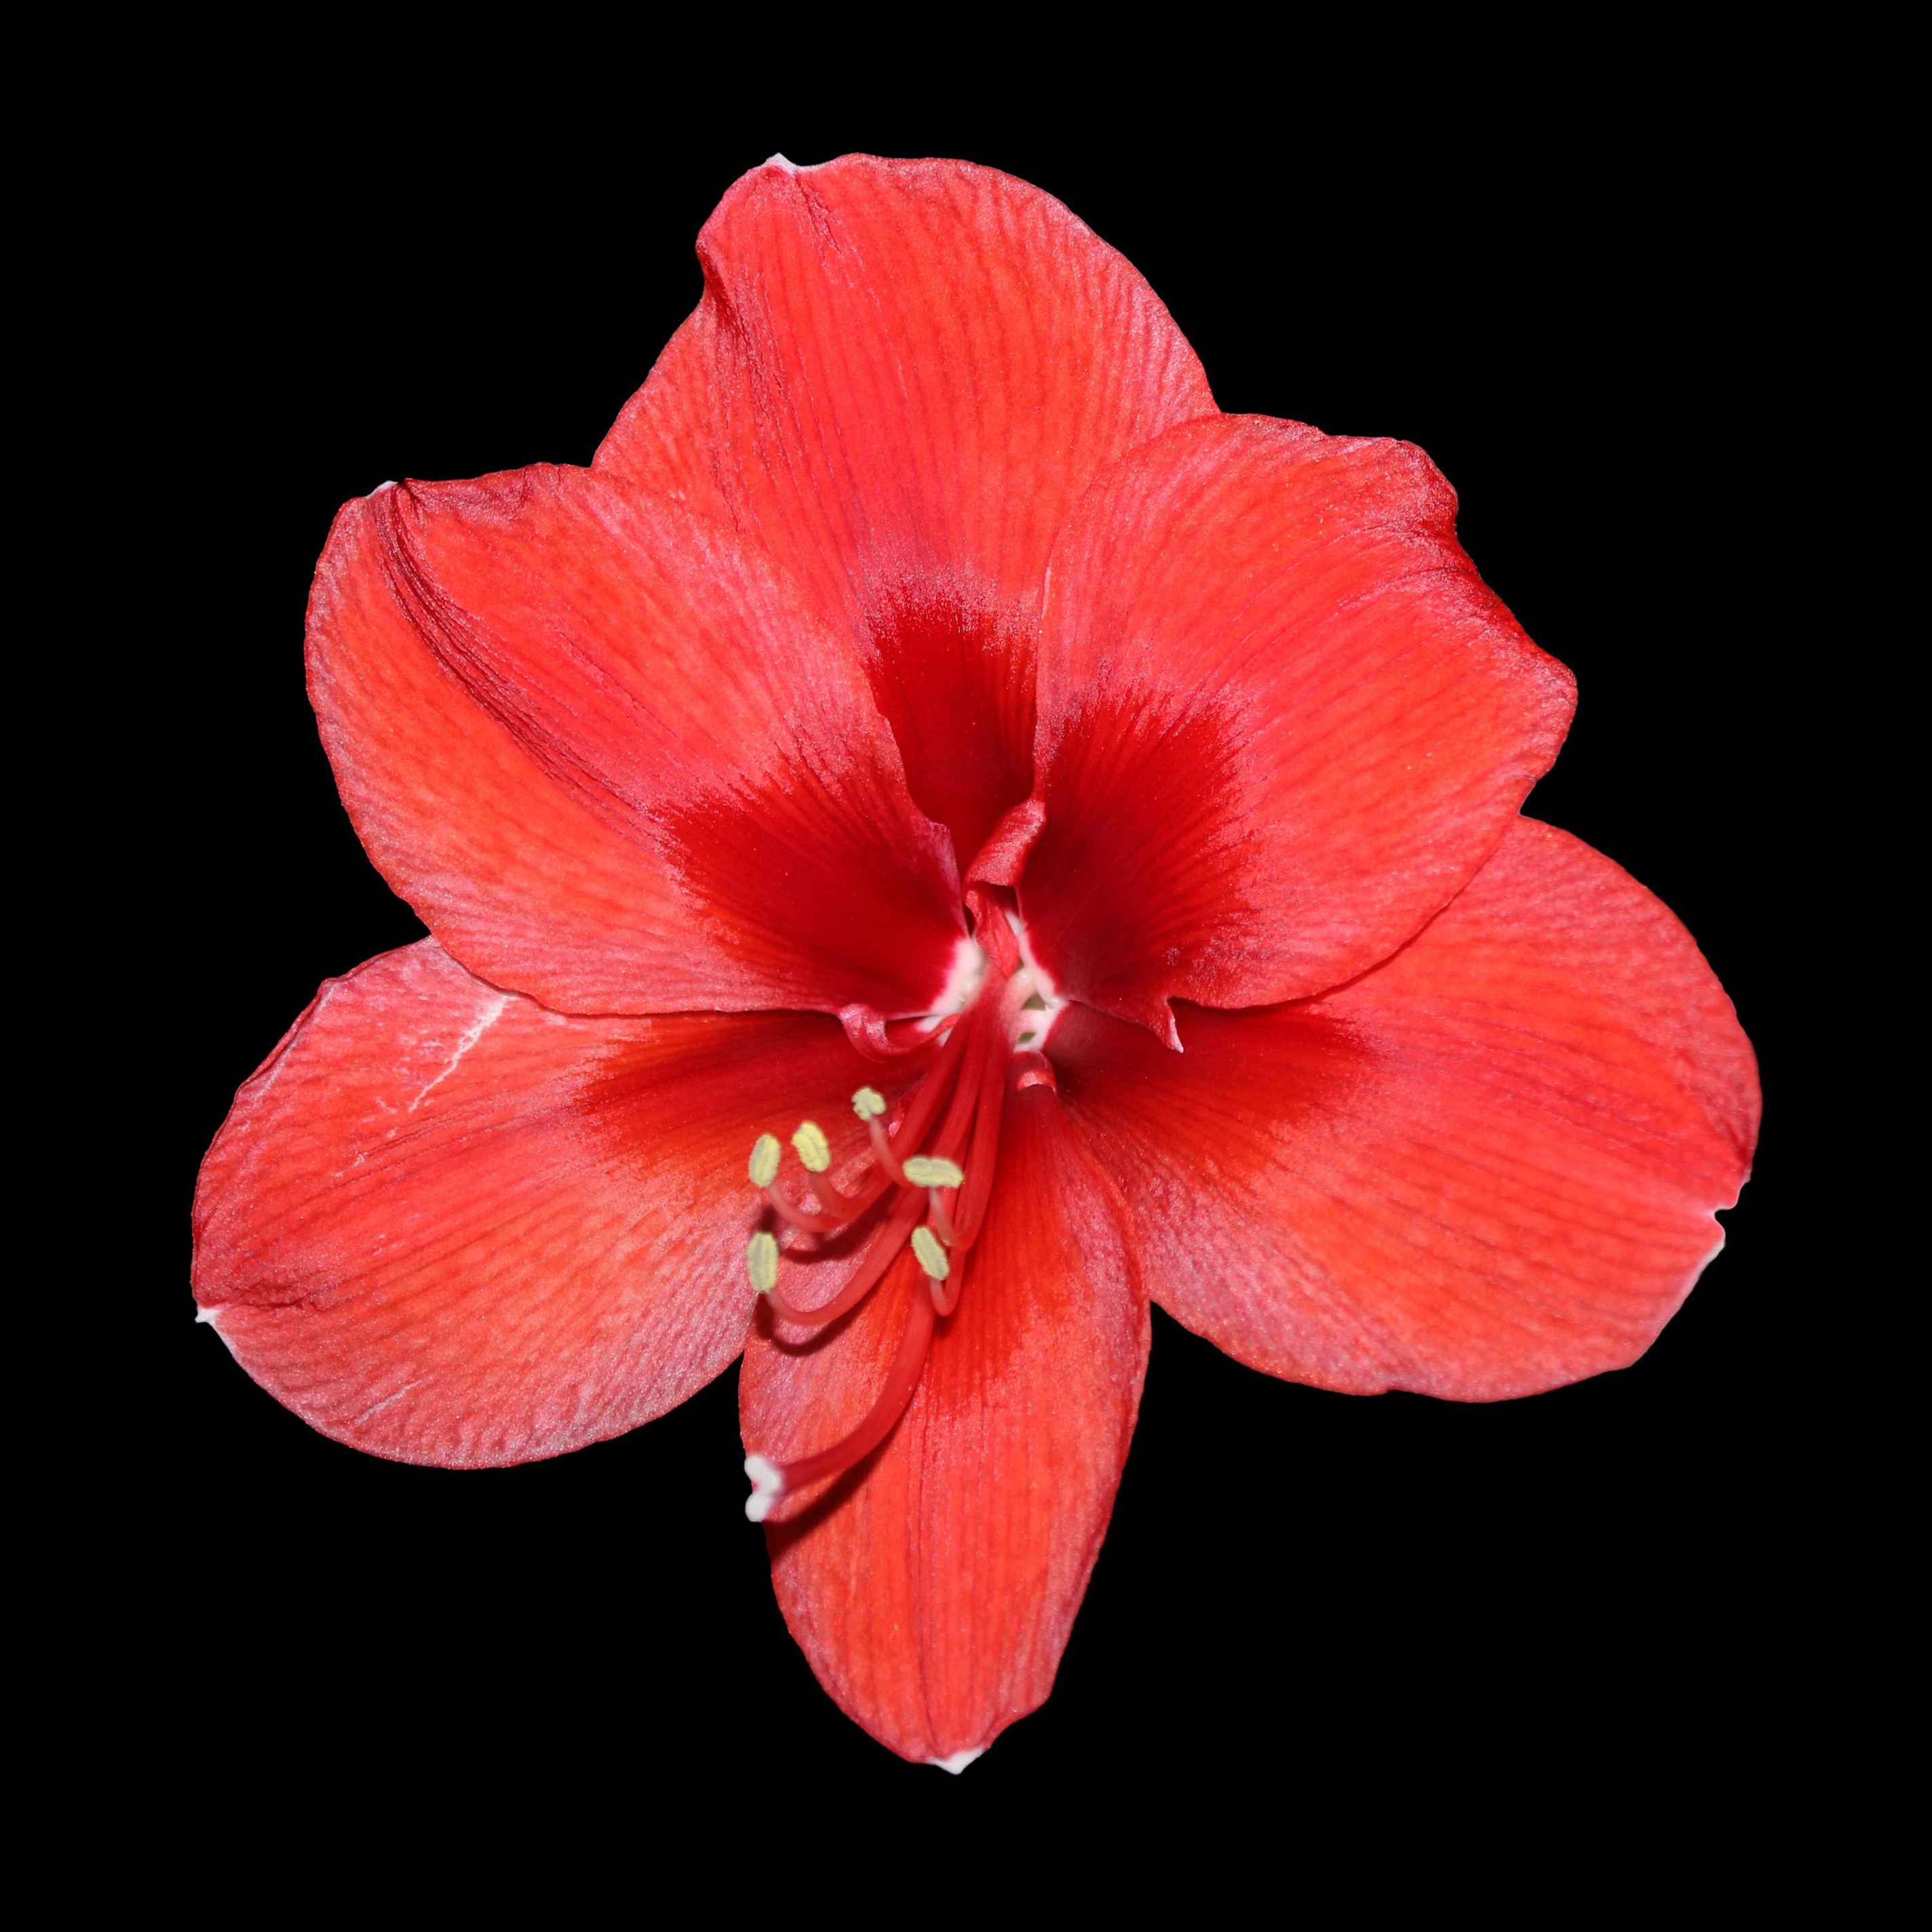
blossom, plant, flower, petal, bloom, red, red flower, amaryllis, macro photography, flowering plant, hippeastrum, land plant, amaryllis belladonna